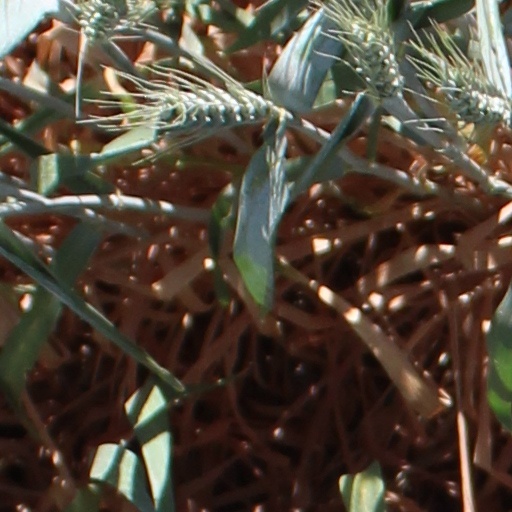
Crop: wheat